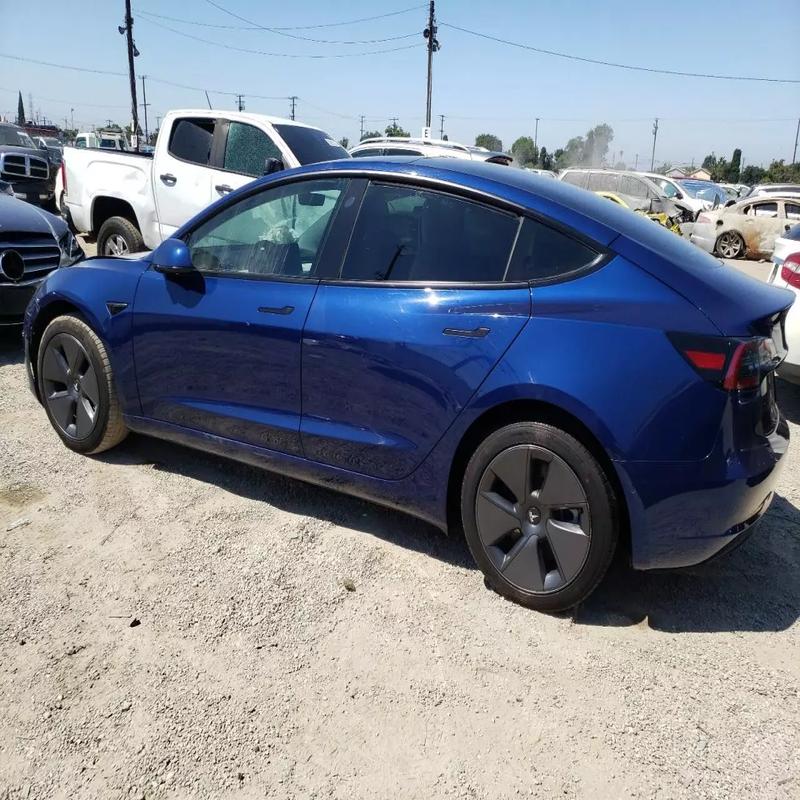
Aucun dommage détecté.
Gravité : aucun